Gothic & Lolita Psycho

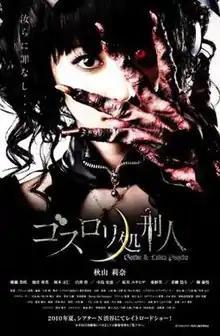
Japanese film poster for "Gothic & Lolita Psycho"

is a 2010 Japanese film directed by Go Ohara. It stars Rina Akiyama, Ruito Aoyagi, Minami Tsukui, Misaki Momose, Yurei Yanagi, Masahito Okamoto, Satoshi Hakuzen and Asami Sugiura.